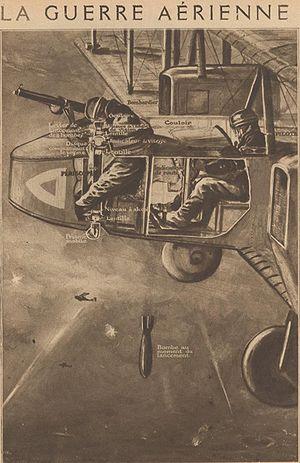
Comment opère le bombardier chargé du lancement des bombes à bord d'un ""Gotha"" allemand, du type de ceux qui prirent part aux récentes expéditions au-dessus de Londres.